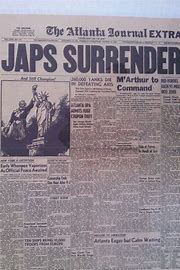
Waste category: paper